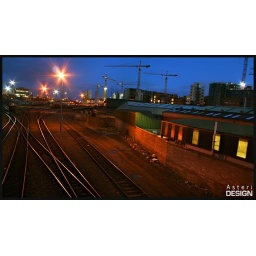
Train tracks from East wall bridge by night